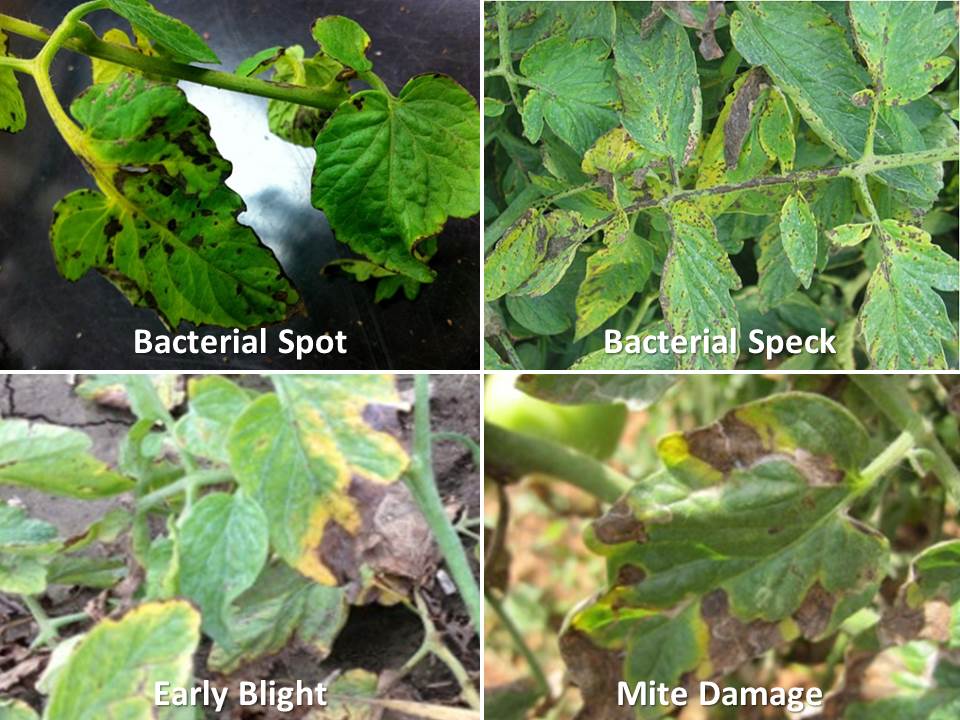
Labels: Tomato two spotted spider mites leaf, Tomato Early blight leaf, Tomato leaf bacterial spot, Tomato leaf bacterial spot, Tomato leaf bacterial spot, Tomato leaf bacterial spot, Tomato leaf bacterial spot, Tomato leaf bacterial spot, Tomato leaf bacterial spot, Tomato leaf bacterial spot